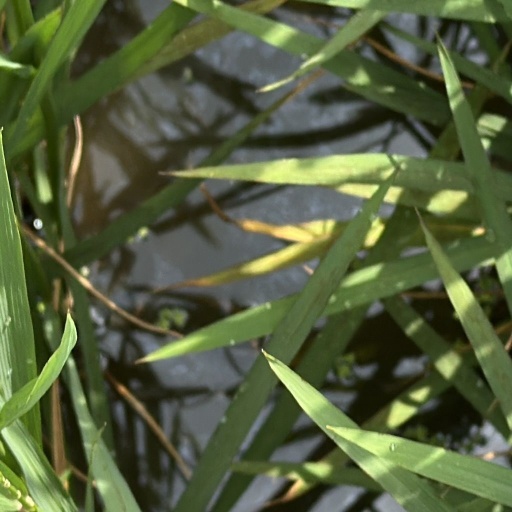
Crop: rice